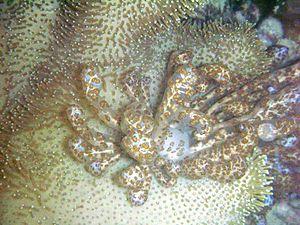
Phyllodesmium est un genre de nudibranches carnivores de la famille des Facelinidae.